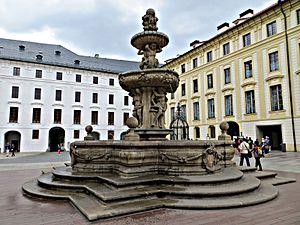
La fontaine Kohl est une fontaine installée dans la seconde cour du Château de Prague à Prague, en République Tchèque. Elle a été construite en pierre à la fin du XVIIᵉ siècle.